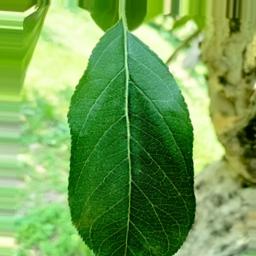
Label: Healthy